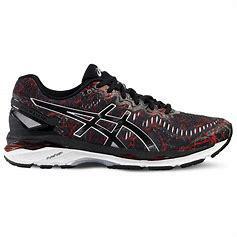
Brand: Asics
Model: Gel Kayano 26